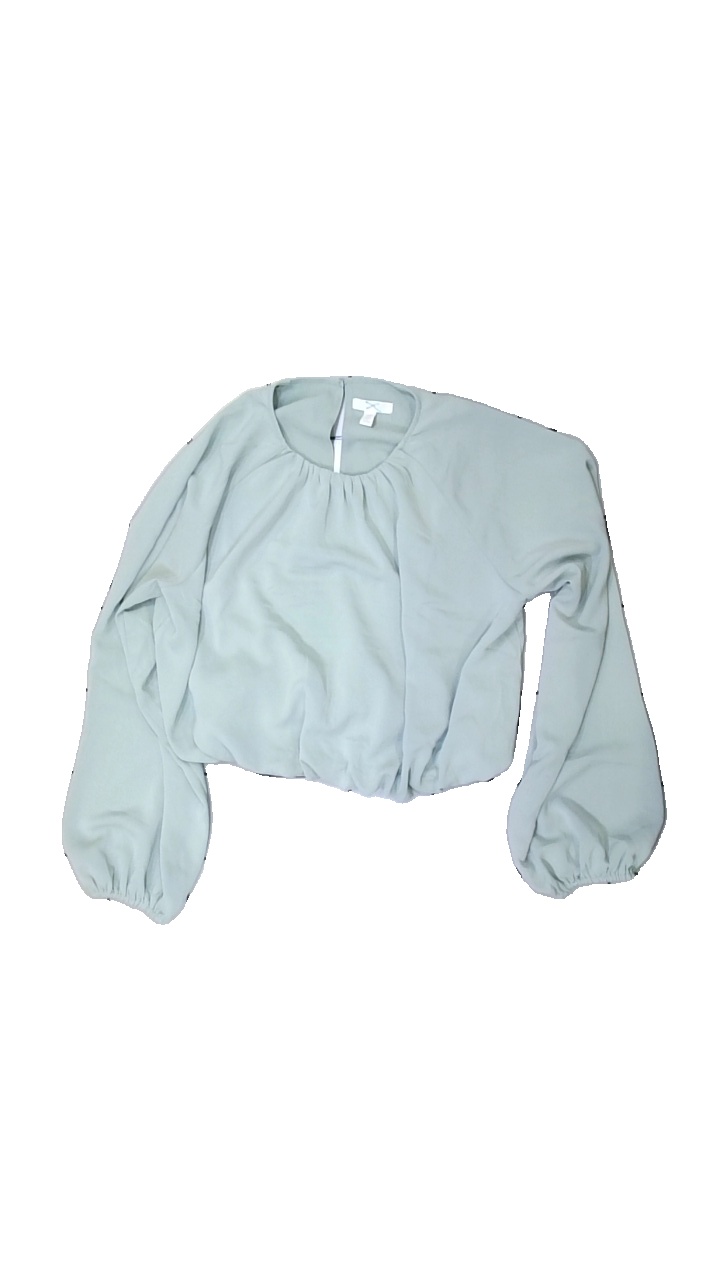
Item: Blouse (Ladies)
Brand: H&m
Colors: Green
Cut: Regular
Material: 100% Polyester
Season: All
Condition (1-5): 5
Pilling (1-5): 5
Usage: Reuse
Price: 50-100